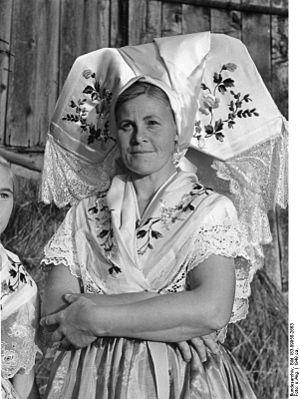
Le costume de la Spreewald est une variante du costume traditionnel sorabe qui était porté dans la région de la Spreewald en Lusace, région historique de l'actuel Brandebourg. Il n'est plus porté aujourd'hui que pour les grandes fêtes religieuses ou pour des manifestations folkloriques.